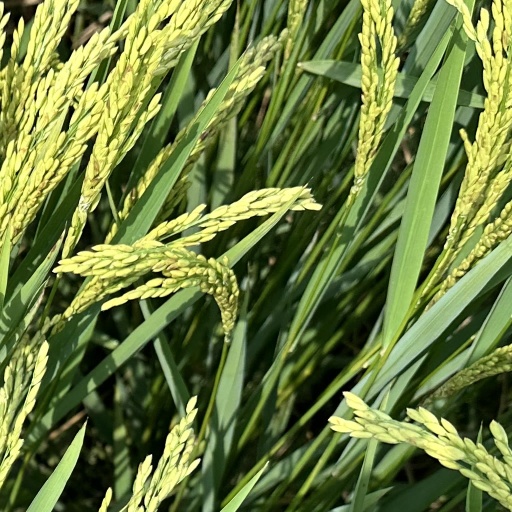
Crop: rice